Danish sculpture

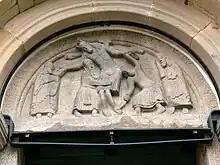
"Removal from the Cross" at Ribe Cathedral (ca. 1175)

The earliest traces of sculpture in Denmark date from the 12th century when a stonemason known as Horder was active in the east of Jutland and on the island of Funen decorating churches, especially doors and fonts. From roughly the same period, there are sculpted figures in the granite reliefs depicting the "Removal from the Cross" in the tympanum above the so-called Cat's Head Door of Ribe Cathedral. In the early 16th century, sculpted altarpieces and pulpits were produced by German artists such as Claus Berg working in Odense Cathedral and Hans Brüggemann who designed the unpainted altarpiece in Schleswig Cathedral. However the Reformation in 1536 brought such decorative work to an almost total stop. During the Renaissance period, sculptors from abroad were the source of work in Denmark. The Flemish sculptor Cornelis Floris from Antwerp produced tombs for Herluf Trolle and Birgitte Gøye (1566–68) in Herlufsholm and for Christian III (1569–79) in Roskilde Cathedral. Gert van Groningen was one of the leading Dutch artists to participate in the design of Kronborg's main entrance. Another Flemish sculptor active towards the end of the 16th century in Denmark was Gert van Egen who designed Frederik II's tomb in Roskilde Cathedral. Similarly, in the 17th century, it was Adriaen de Vries who designed the Neptunus Fountain for Frederiksberg Palace (1615–22) although it was later taken by the Swedes as a prize of war and now stands before Drottningholm Palace.